Pinakates

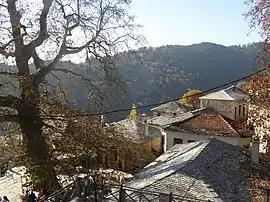

Pinakates is a mountain village in the Magnesia regional unit, Greece. It is part of the municipal unit of Milies.